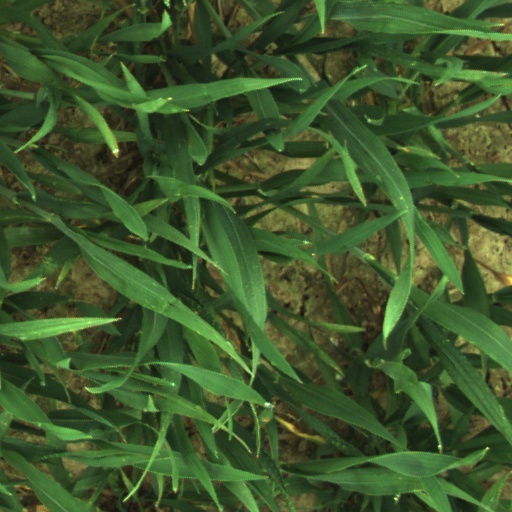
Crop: wheat